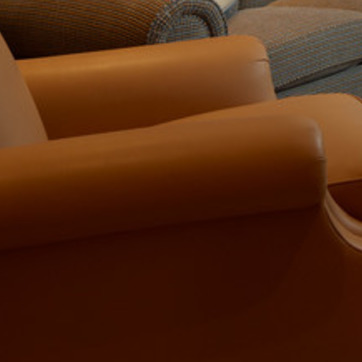
Material: leather